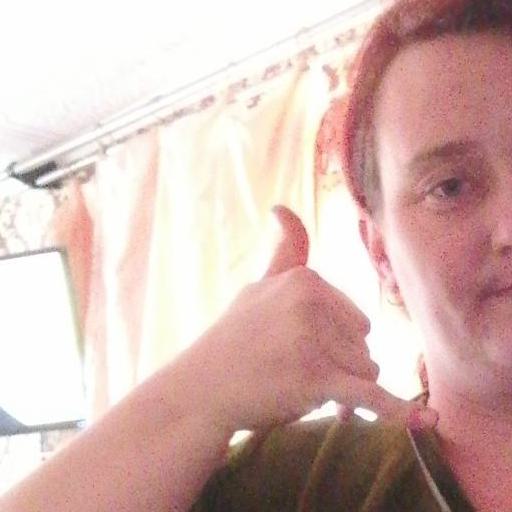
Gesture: call